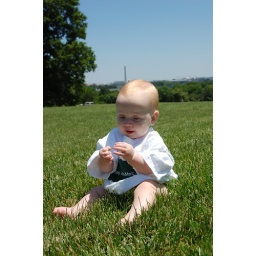
Nadia plays with a blade of grass with the Lincoln Memorial, Washington Monument, and Capitol building in the background.